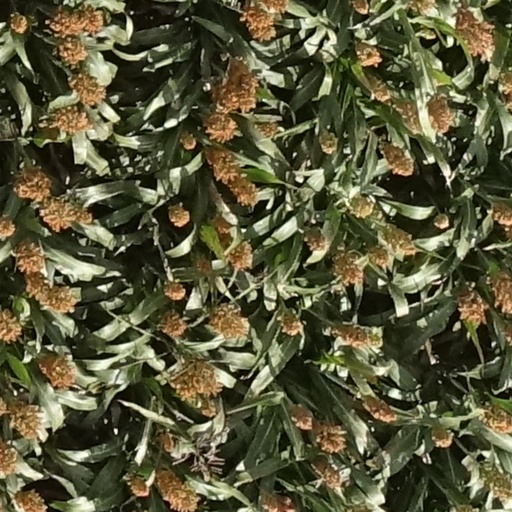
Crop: sorghum